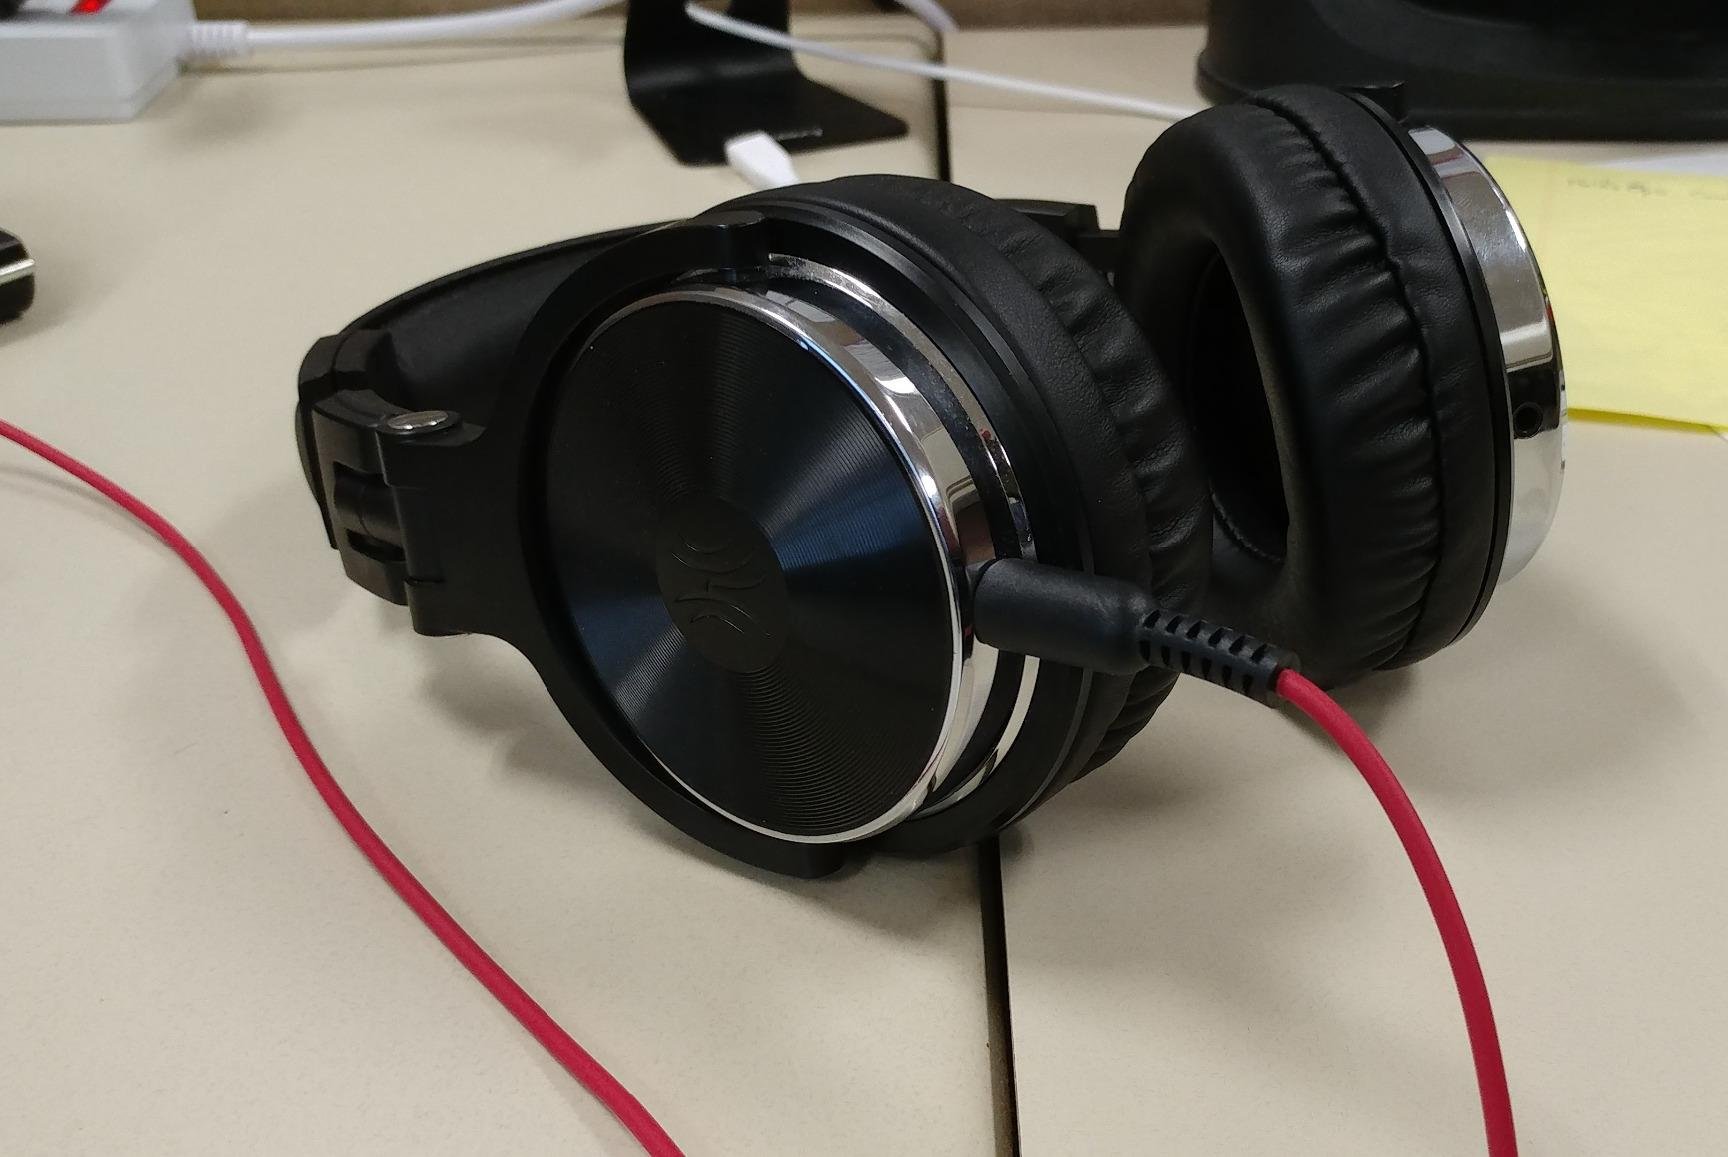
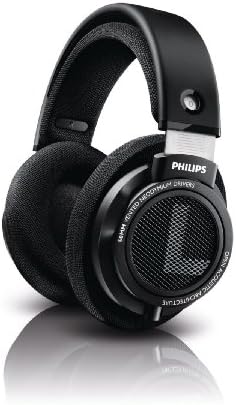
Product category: headphones
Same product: no